Purim humor

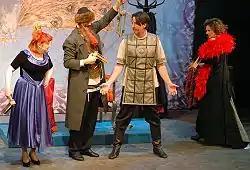
A Purim spiel by the Jewish Theatre, Warsaw, 2009

Purim humor, Purim jokes, and Purim pranks are elements of joyful celebration of the holiday of Purim. Notable expressions of Purim humor of long tradition are Purim Torah read by Purim Rabbi and Purim spiel.